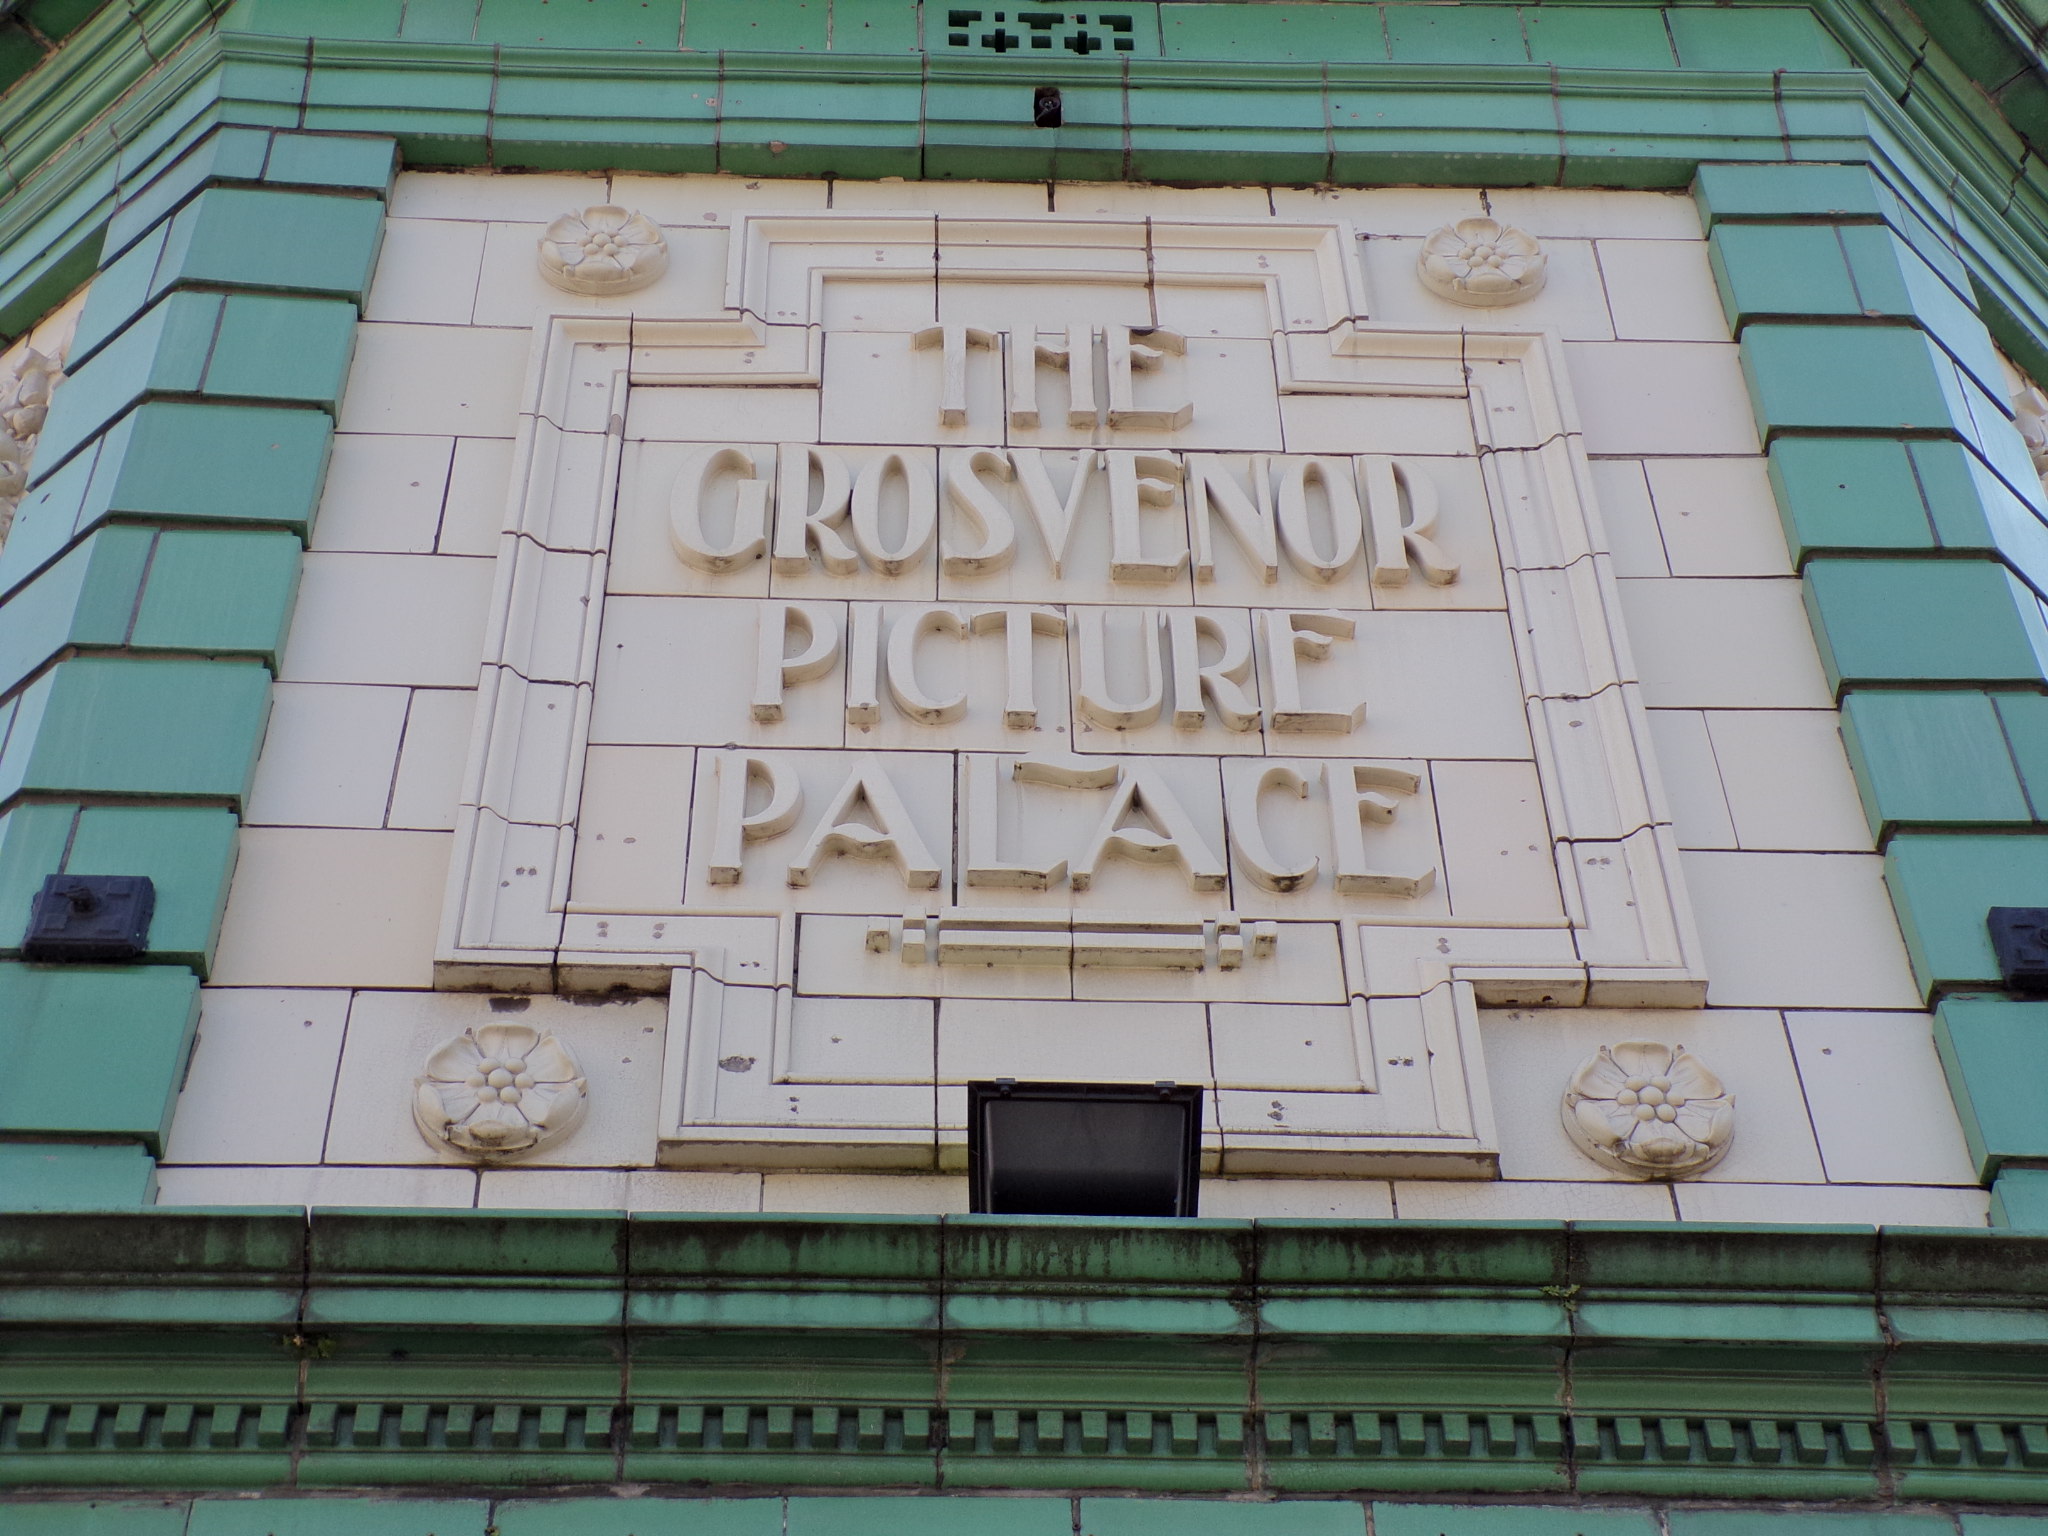
architecture, tile, font, building, symmetry, facade